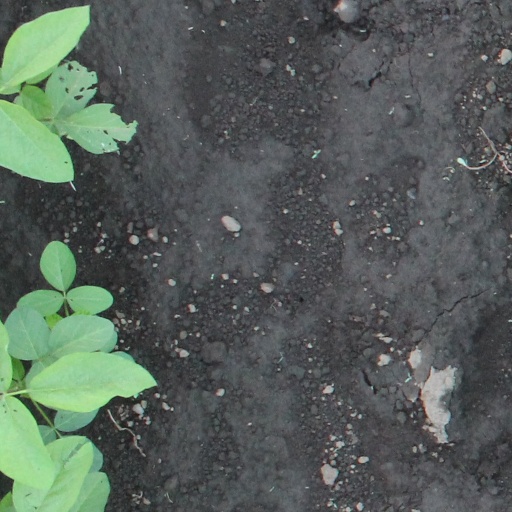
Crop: soybean